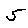
Label: 5